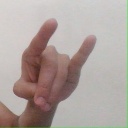
अक्षर: च